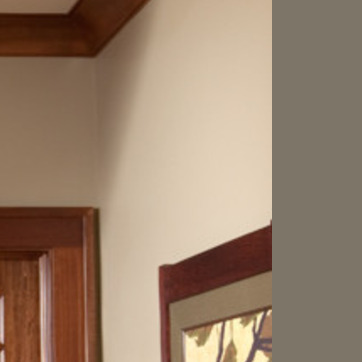
Material: painted